Ancient technology

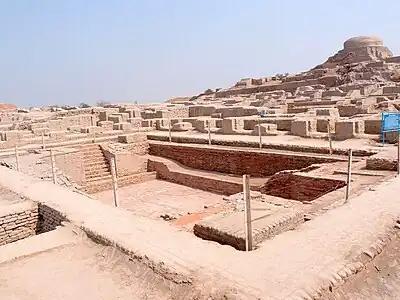
Excavated ruins of Mohenjo-daro, Pakistan.

The ancient system of medicine in India, Ayurveda was a significant milestone in Indian history. It mainly uses herbs as medicines. Its origins can be traced back to origin of Atharvaveda. The Sushruta Samhita (400 BC) by Sushruta has details about performing cataract surgery, plastic surgery, etc.